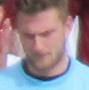
Age: 27